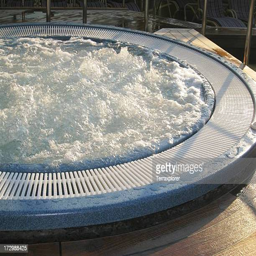
jets of water on the surface of a hot tub